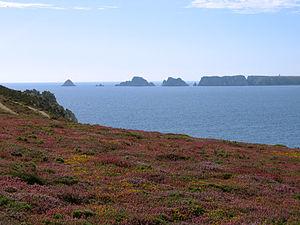
La pointe de Pen-Hir vue de la pointe de Dinan (presqu'île de Crozon, Bretagne)
La presqu'île de Crozon est située dans le Finistère en face de Brest. Elle est englobée en totalité dans le parc naturel régional d'Armorique et les espaces maritimes qui l'entourent sont en partie englobés dans le parc naturel marin d'Iroise, parc national créé en 2007.
Crozon est une commune française du département du Finistère, en région Bretagne. Crozon comprenait 7 477 habitants au recensement de 2017.
La pointe de Pen-Hir est une pointe de terre qui se trouve dans la presqu'île de Crozon, en Bretagne. Elle est située au sud-ouest sur le territoire de la commune de Camaret-sur-Mer. Par temps clair on peut voir côté nord, sur les côtes du Léon, de l'anse de Plougonvelin jusqu'à la pointe Saint-Mathieu, côté sud, sur la baie de Douarnenez et l’extrémité de la Cornouaille, de la pointe de Kastel-Koz à la pointe du Raz, et au-delà les îles du Ponant. Les falaises à pic, hautes, avec une différence de niveau d'environ 70 mètres avec la mer d'Iroise, formées de grès armoricain, sont pour cette raison utilisées pour l'escalade.